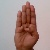
The image shows a hand gesture representing the letter 'B' in Indian Sign Language.